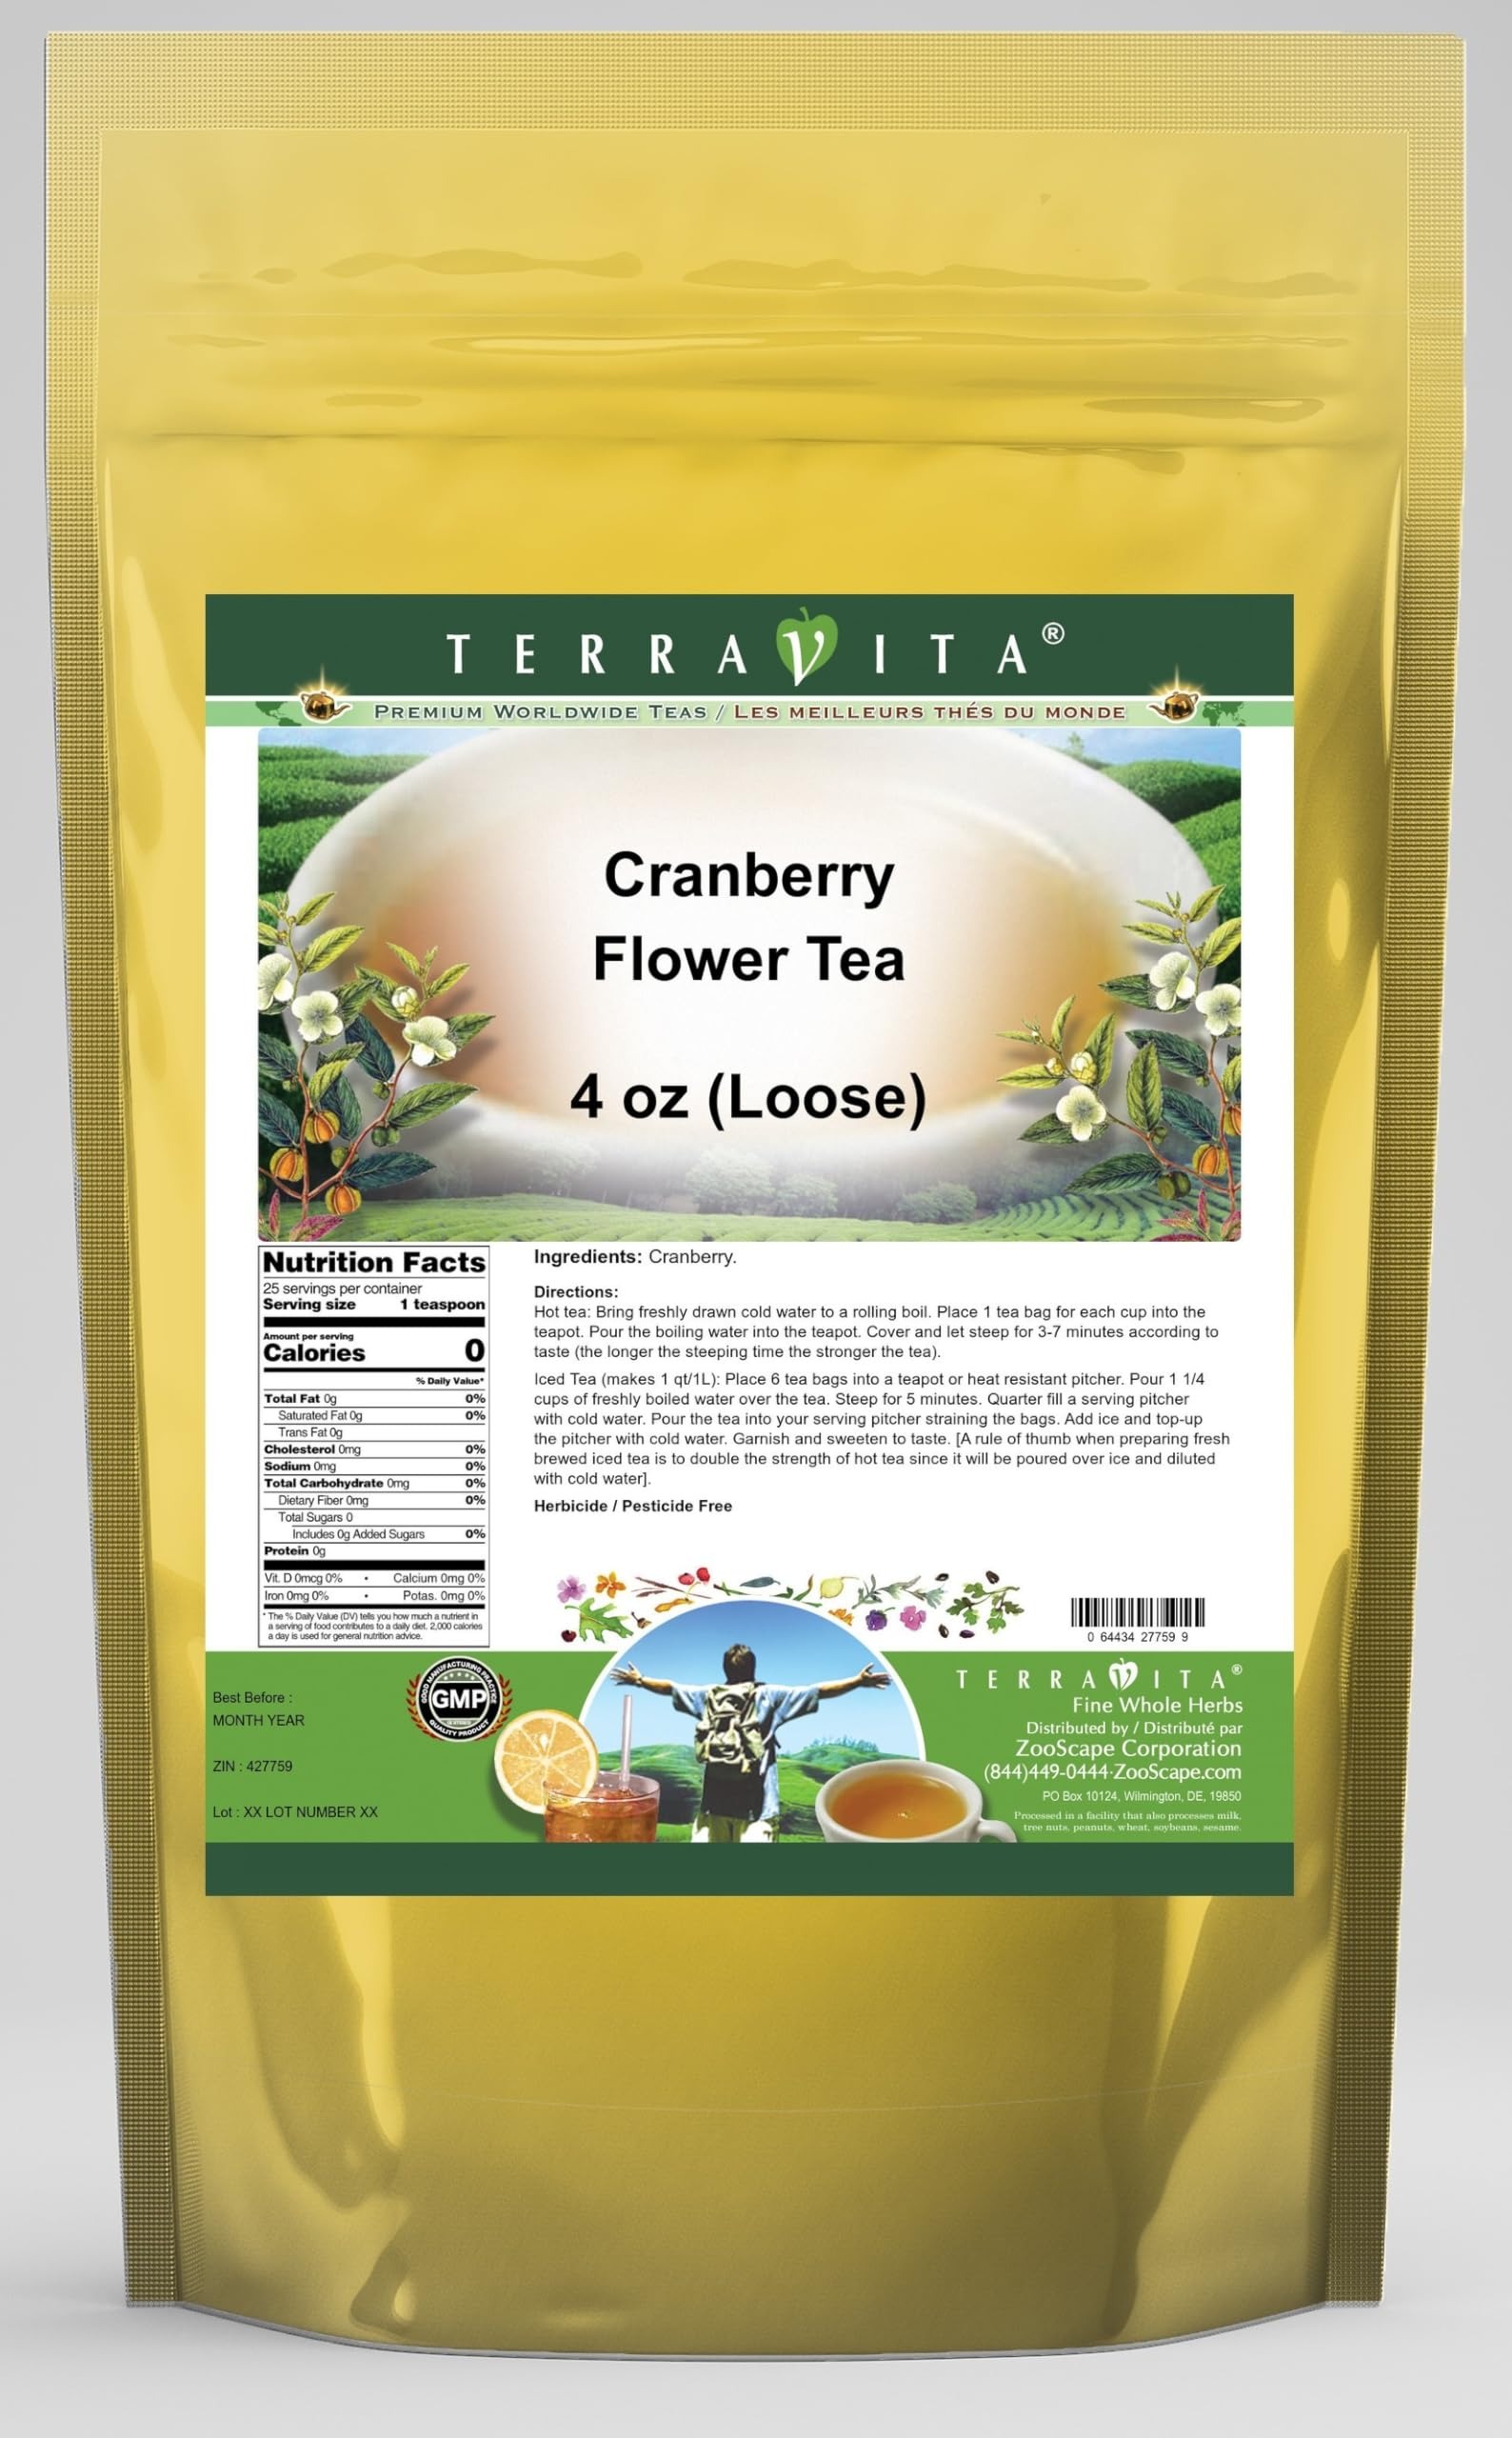
Item Name: Cranberry Flower Tea (Loose) (4 oz, ZIN: 427759) - 3 Pack
Bullet Point 1: Cranberry Flower Tea (Loose) (4 oz, ZIN: 427759)
Bullet Point 2: No fillers.
Bullet Point 3: Manufacturer: TerraVita
Bullet Point 4: Size: 4 oz
Bullet Point 5: Loose Leaf Herbal Tea - Packed in a convenient upright pouch!
Product Description: Cranberry Flower Tea (Loose) (4 oz, ZIN: 427759)<BR><BR>Packaged in the United States in a GMP certified facility (Good Manufacturing Practice).<BR><BR>No fillers.<BR><BR>Manufacturer: TerraVita<BR><BR>Size: 4 oz<BR><BR>Loose Leaf Herbal Tea - Packed in a convenient upright pouch!<BR><BR>Ingredients: Cranberry, Hibiscus Flower, Rooibos (Rooibush), Rose Hips
Value: 12.0
Unit: Ounce

Price: 83.6